Catocala junctura

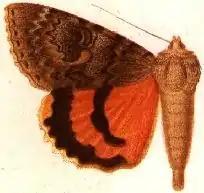
Upperside pattern of imago of the typical form

The wingspan is 70–75 mm or more. The forewings are grayish to brownish with prominent black bands above, and whitish below. The upperside of the hindwings is orange red, with two roughly concentric blackish bands on each wing, and lacking hairs at the base. The outer band separates a margin that is lighter in color than the rest of the upper hindwing. The inner band does not reach the trailing edge; its hindward tip forms a hook which points back at the wing base, or almost so. The underside of the hindwings is whitish along the leading edge; the trailing three-quarters of the wing are orange red. The inner black band is present on the underwings also. As in many relatives, the foreleg tibia of this species possess no spines, while the tarsi carry three rows of spines.